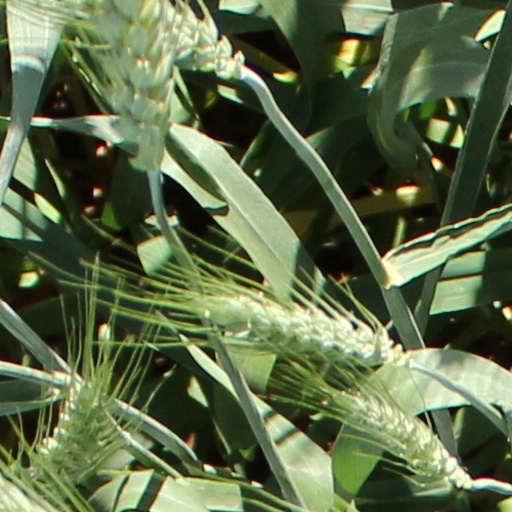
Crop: wheat